Plague of Athens

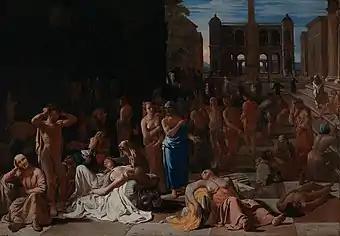
"Plague in an Ancient City", Michiel Sweerts, 1652–1654

The Plague of Athens was an epidemic that devastated the city-state of Athens in ancient Greece during the second year (430 BC) of the Peloponnesian War when an Athenian victory still seemed within reach. The plague killed an estimated 75,000 to 100,000 people, around 25% of the population, and is believed to have entered Athens through Piraeus, the city's port and sole source of food and supplies. Thucydides, an Athenian survivor, wrote that much of the eastern Mediterranean also saw an outbreak of the disease, albeit with less impact.